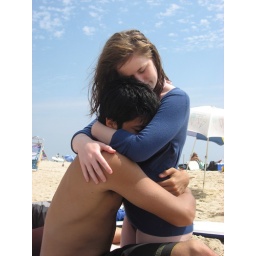
A girl and boy in love